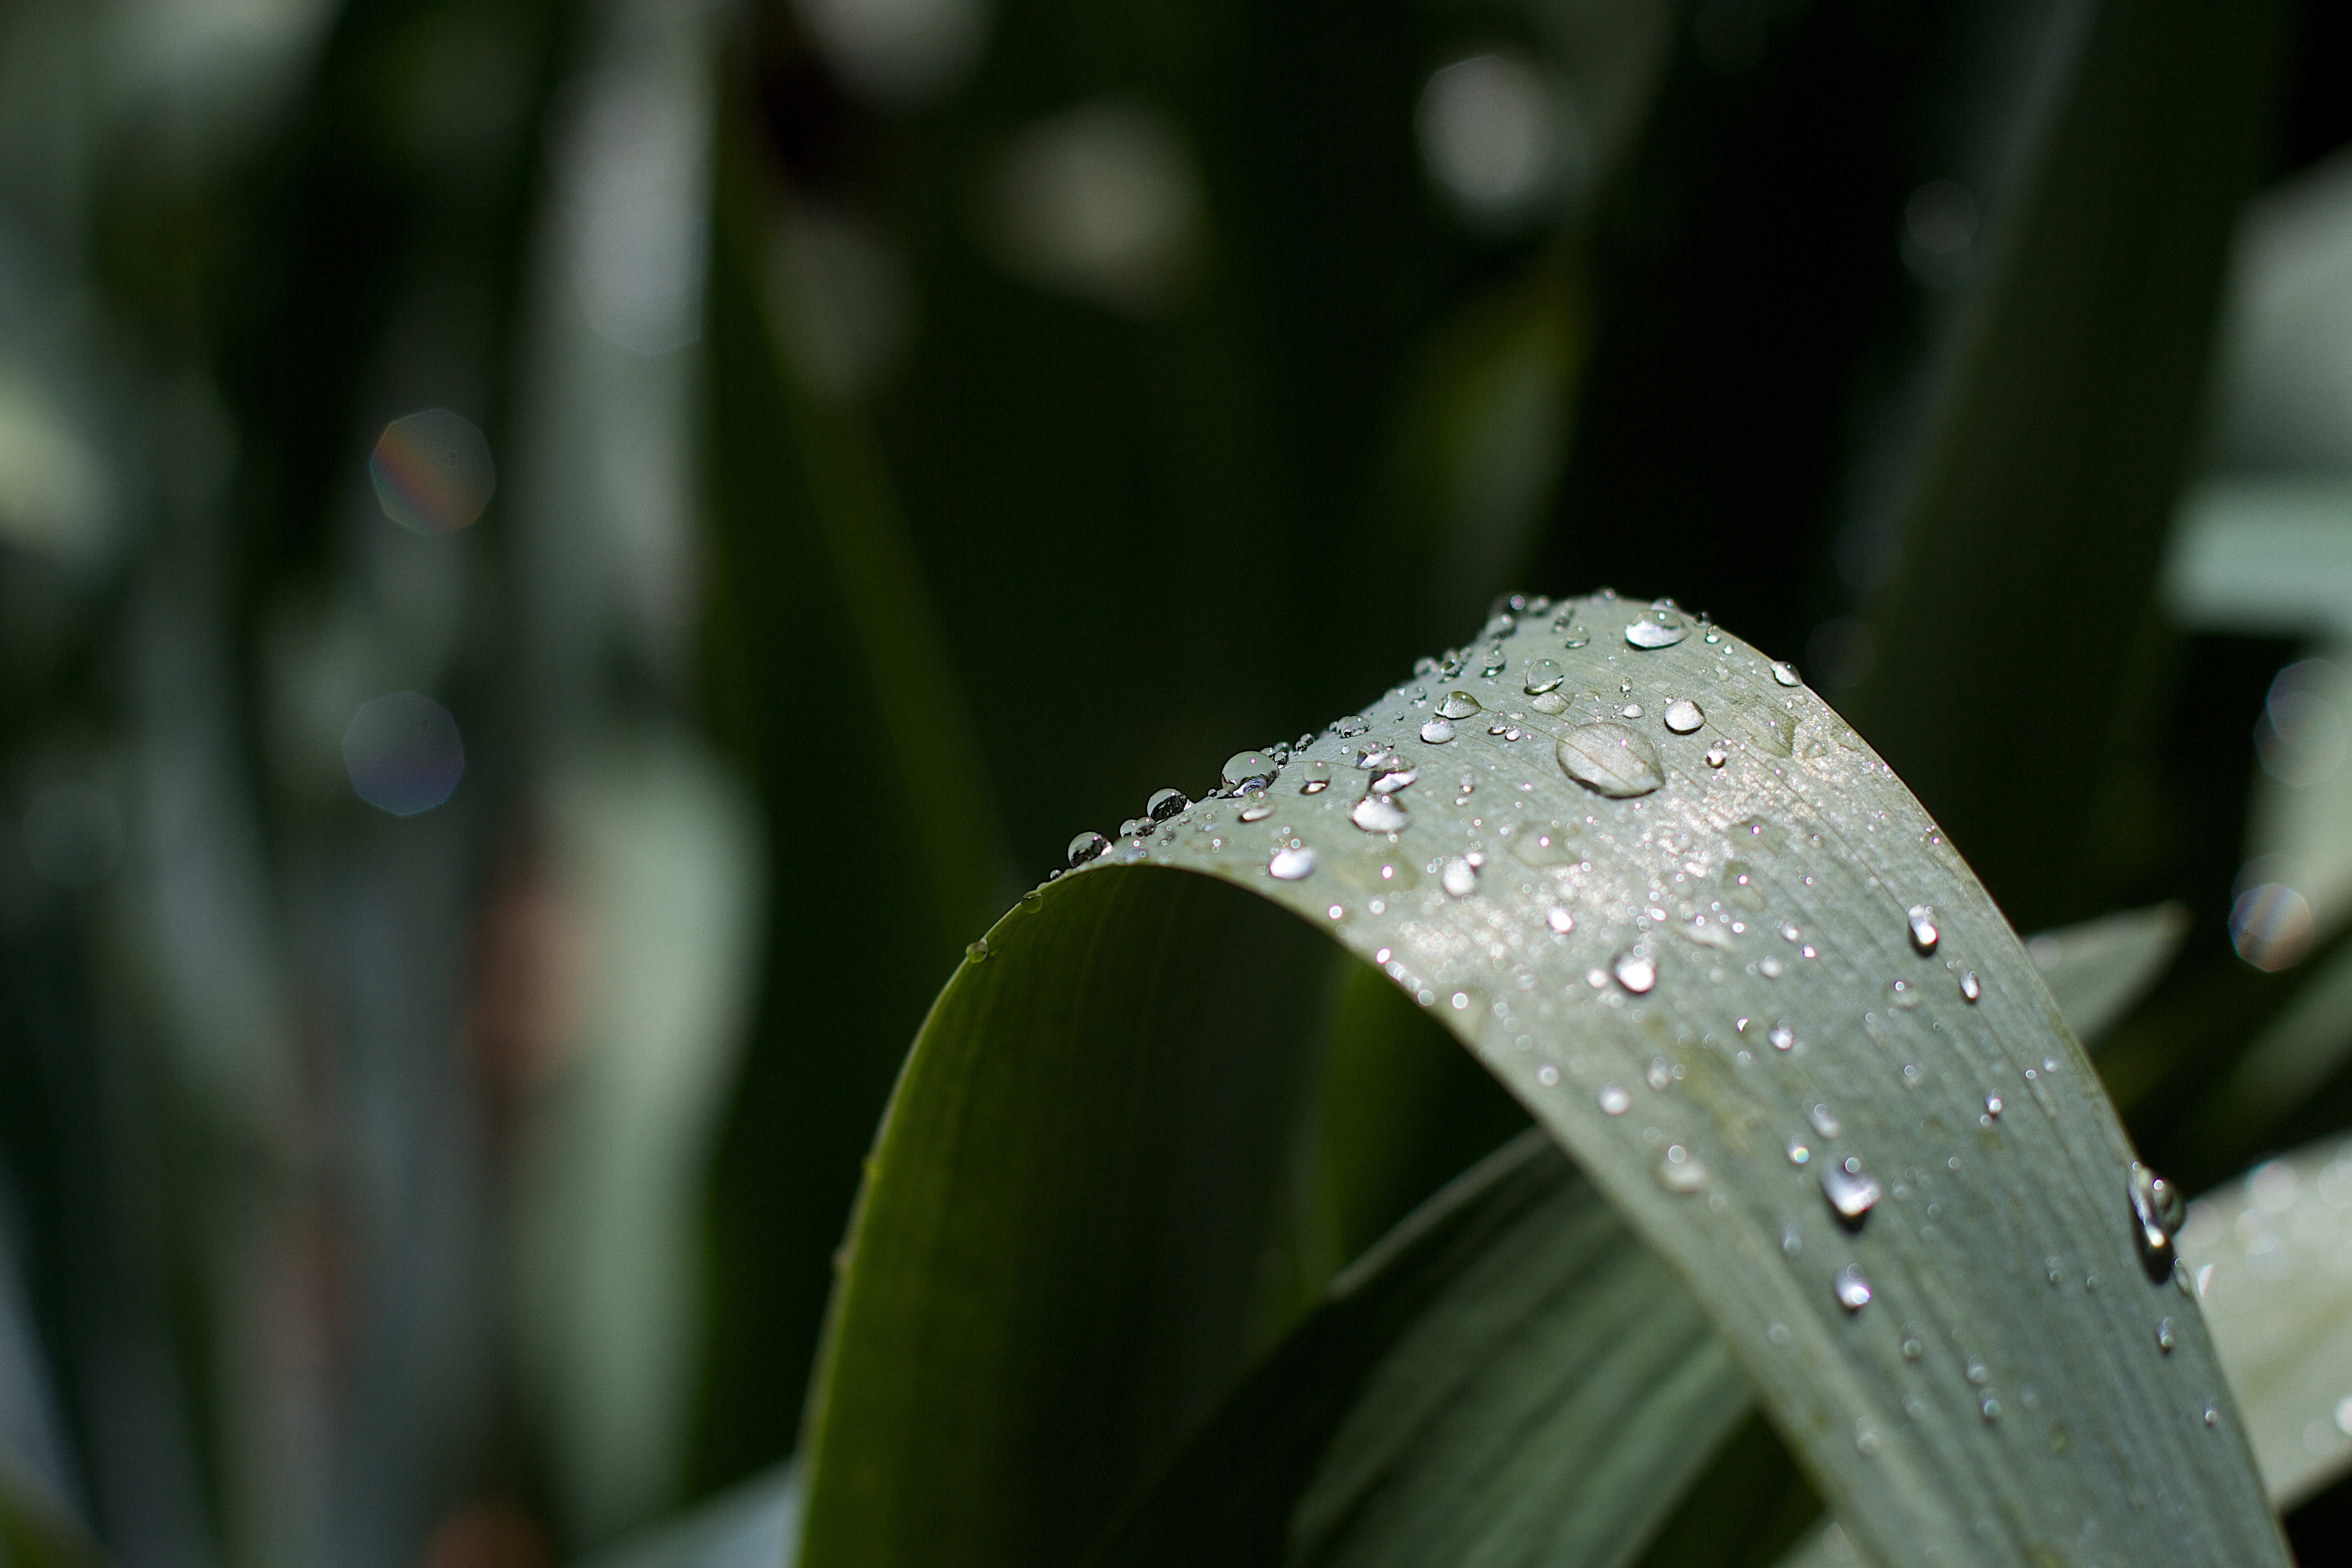
water, nature, grass, branch, dew, plant, photography, leaf, flower, green, botany, flora, close up, moisture, macro photography, plant stem